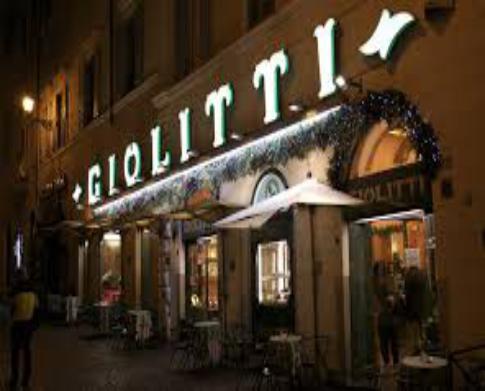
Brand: Giolitti
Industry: Food